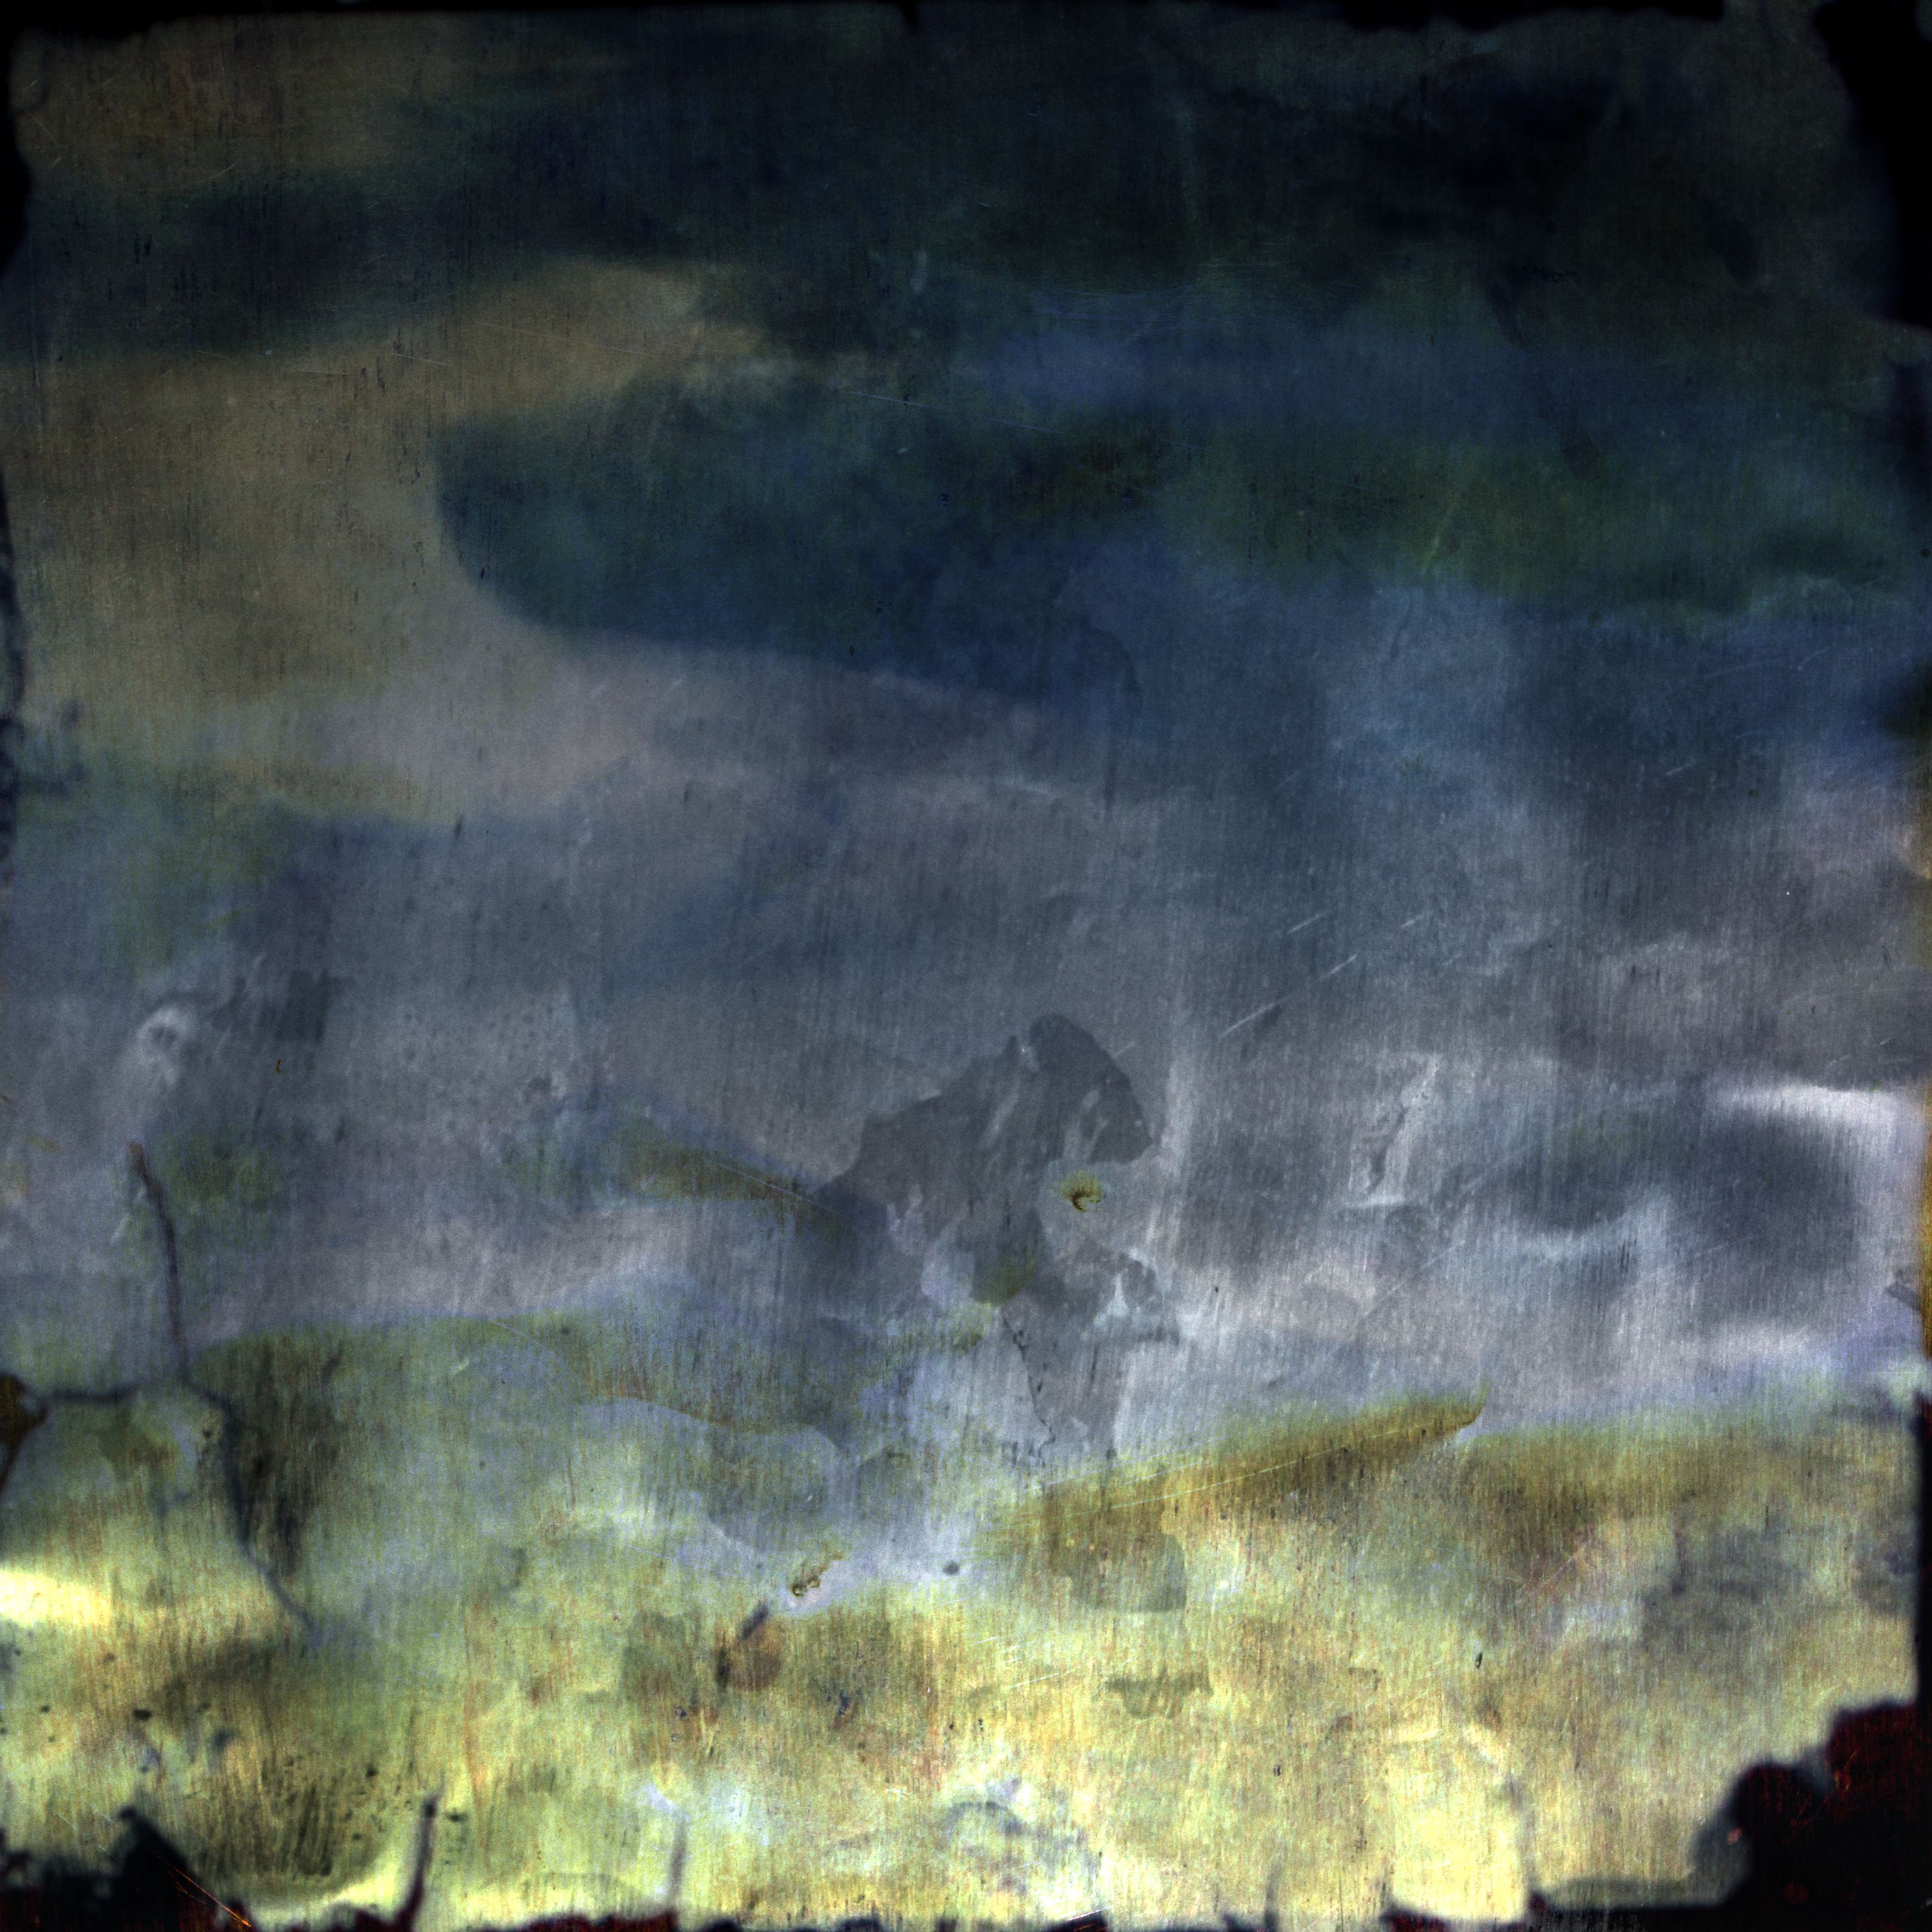
texture, square, material, painting, free, art, watercolor paint